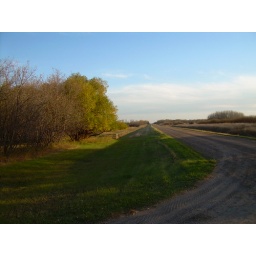
I like the shadows of autumn, the grass is still so green in the ditch.